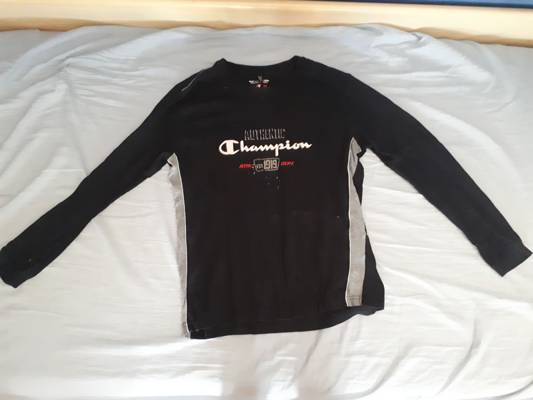
Waste category: clothes